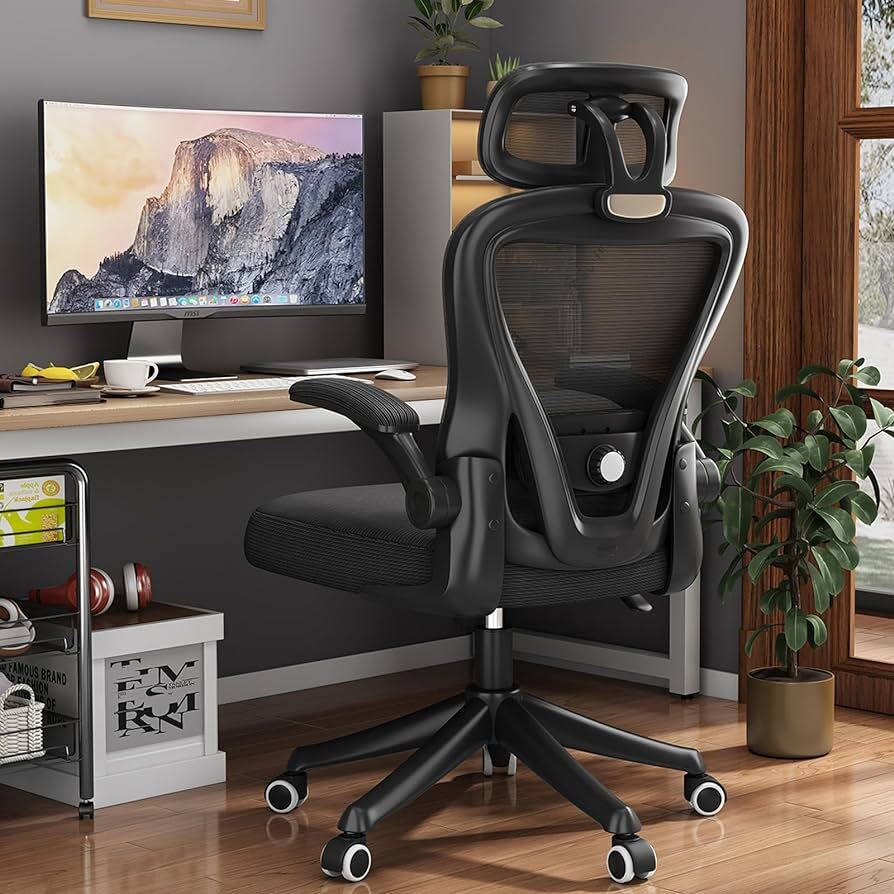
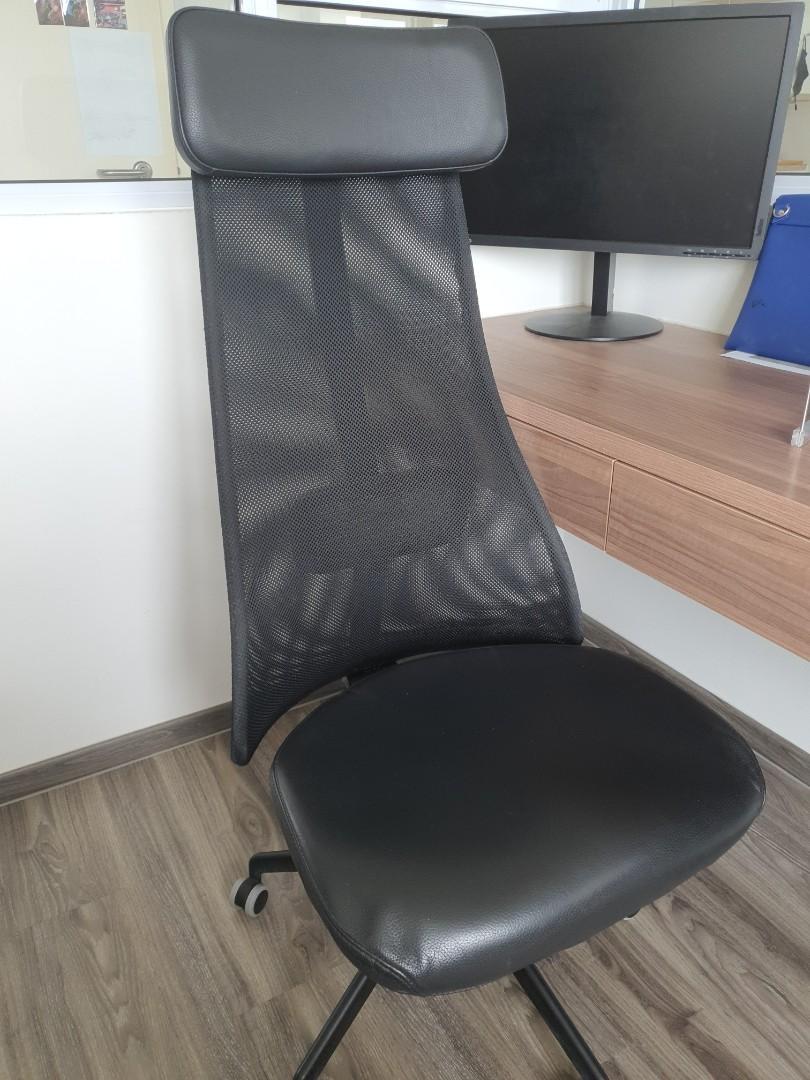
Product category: items_chair
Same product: no